Tracy Philipps

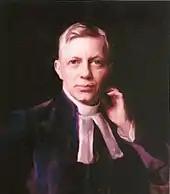
George Bell

Philipps disembarked in Montreal with his wife and son in June 1940, carrying letters of introduction from Lord Halifax. Used to high-living, he was furious with Thomas Cook agents for being assigned a second-class cabin and made his disgust known upon arrival. He had been sent to Canada as one of many propagandists, part of a Ministry of Information project to shape North American public opinion in favour of British war objectives. The Fall of France and a series of British reverses, leading to the evacuation of British forces from Dunkirk, made ensuring ongoing Canadian support vital. Philipps was specifically tasked with monitoring the viewpoints of minority groups in Canada, some of which were fascist in nature, and could potentially undermine the British war effort. The United Hetman Organization (UHO), a Ukrainian monarchist group led by Pavlo Skoropadskyi, was identified as the gravest concern due to its contacts in Berlin.